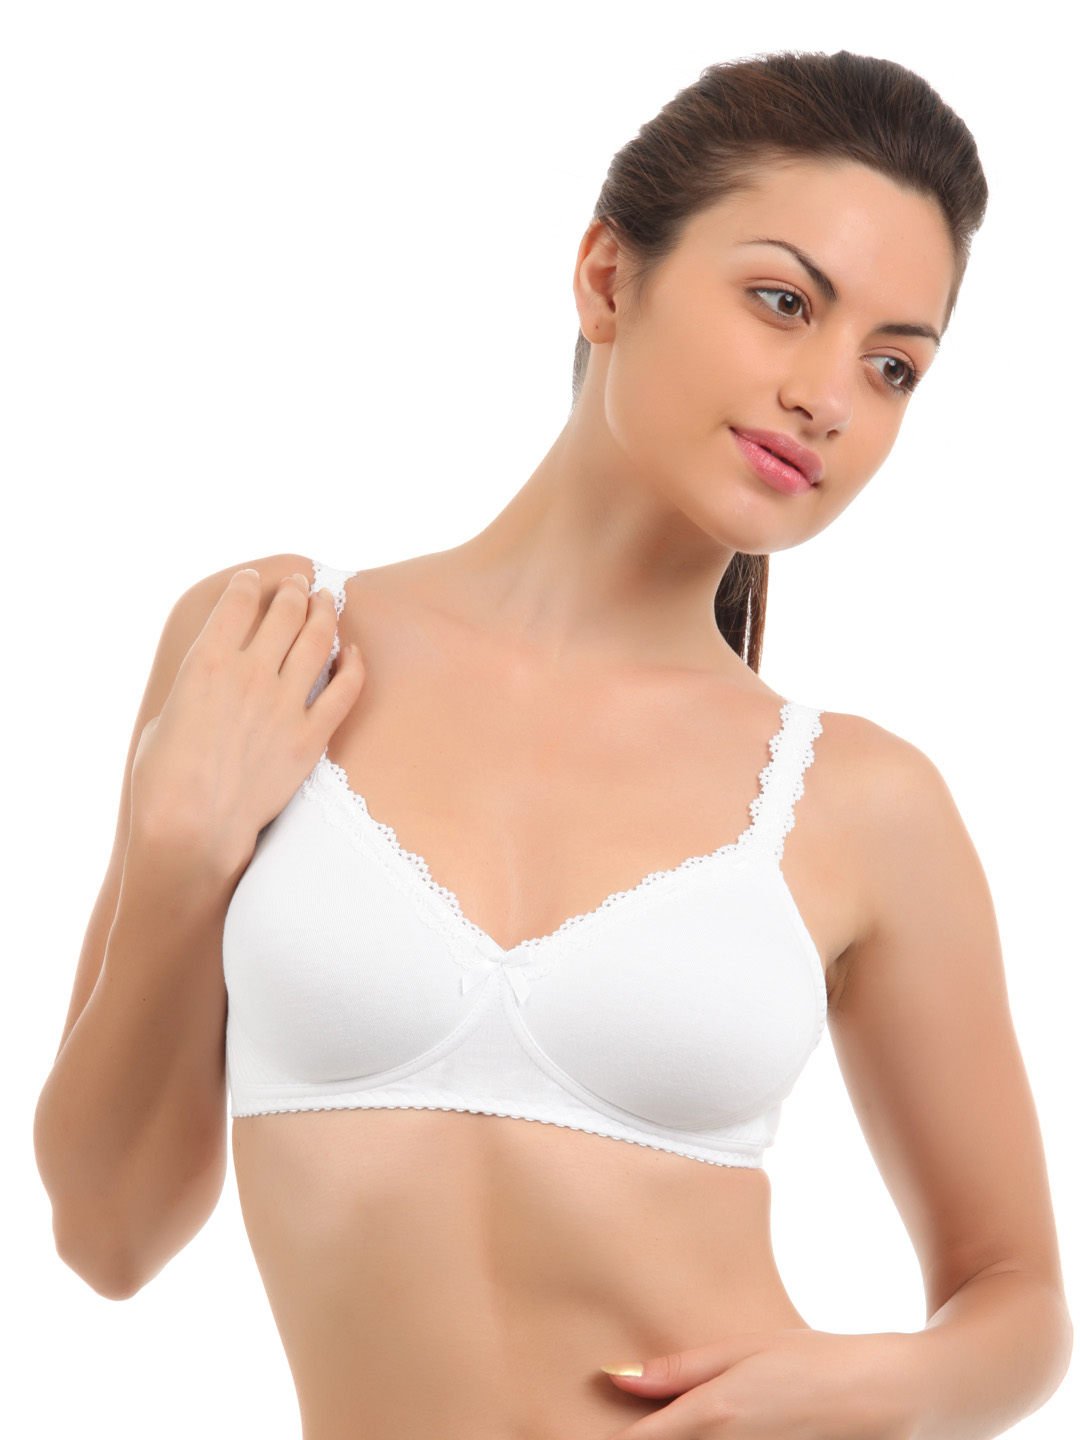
Enamor Women White Bra
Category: Apparel / Innerwear / Bra
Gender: Women
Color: White
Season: Summer 2017
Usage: Casual